Kevin De Bruyne

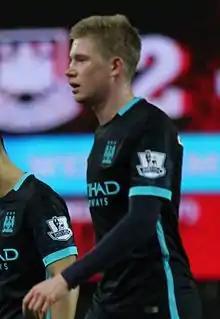
De Bruyne playing for Manchester City in January 2016

On 30 August 2015, Manchester City announced the arrival of De Bruyne on a six-year contract, for a reported club-record fee of £55 million (€75 million), making him the second most expensive transfer in British football history after Ángel Di María's move to Manchester United in 2014. He made his debut for the team in the Premier League on 12 September against Crystal Palace, replacing the injured Sergio Agüero in the 25th minute. On 19 September, he scored his first goal for the club against West Ham United in first half stoppage time in an eventual 2–1 loss. He went on to score in a 4–1 League Cup win against Sunderland, on 22 September and a 4–1 loss to Tottenham Hotspur in the Premier League on 26 September. On 3 October, he scored in the team's 6–1 win against Newcastle United.